Industrial and production engineering

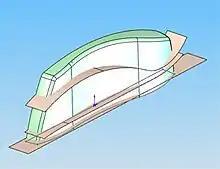
Screen Shot Captured from SolidWorks.

SolidWorks is an example of a CAD modeling computer program developed by Dassault Systèmes. SolidWorks is an industry standard for drafting designs and specifications for physical objects and has been used by more than 165,000 companies as of 2013.